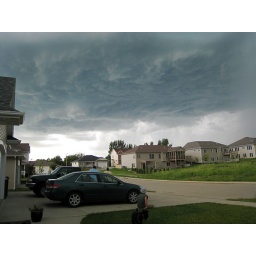
These storm clouds hovered over Iowa City as we waited for the reservoir to spill over and the river to crest.